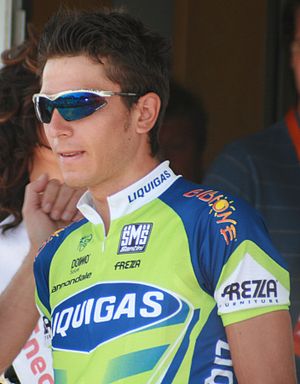
Enrico Franzoi
Enrico Franzoi er en italiensk professionel cykelrytter, som cykler for det professionelle cykelhold Liquigas.